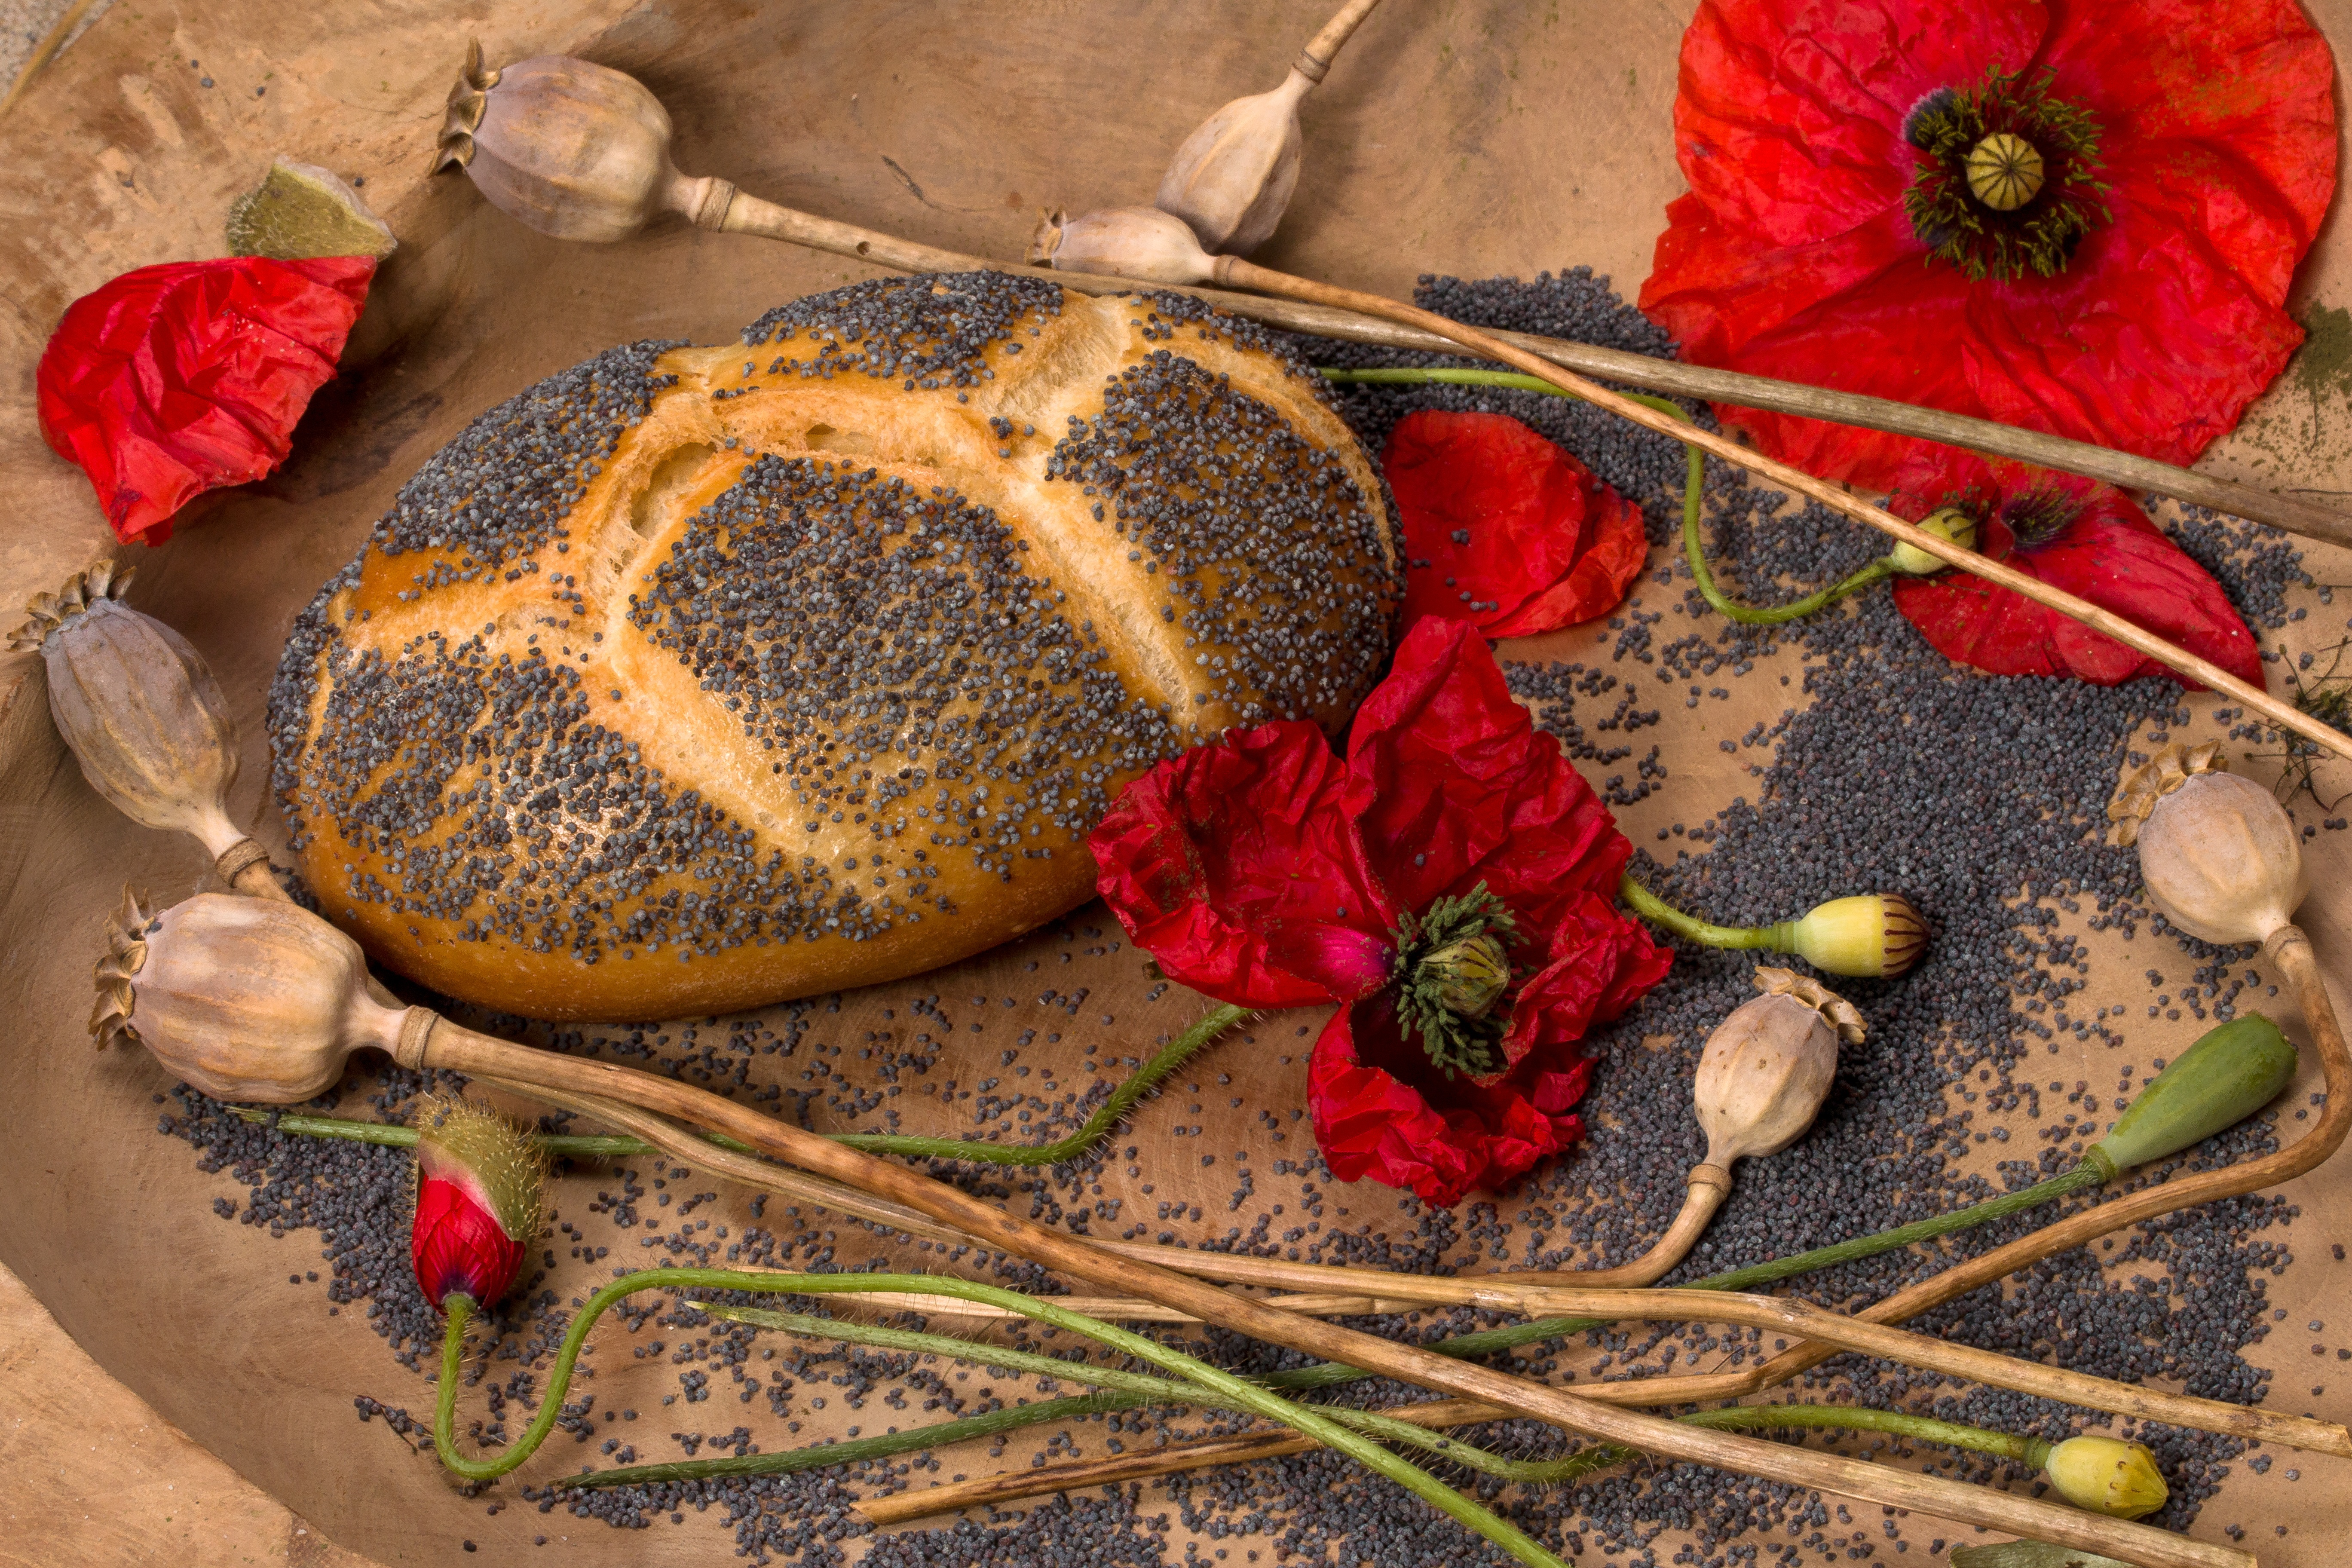
flower, food, produce, autumn, baked, poppy flower, pastries, seeds, roll, poppy, poppy capsules, poppy seeds, mohnbr tchen